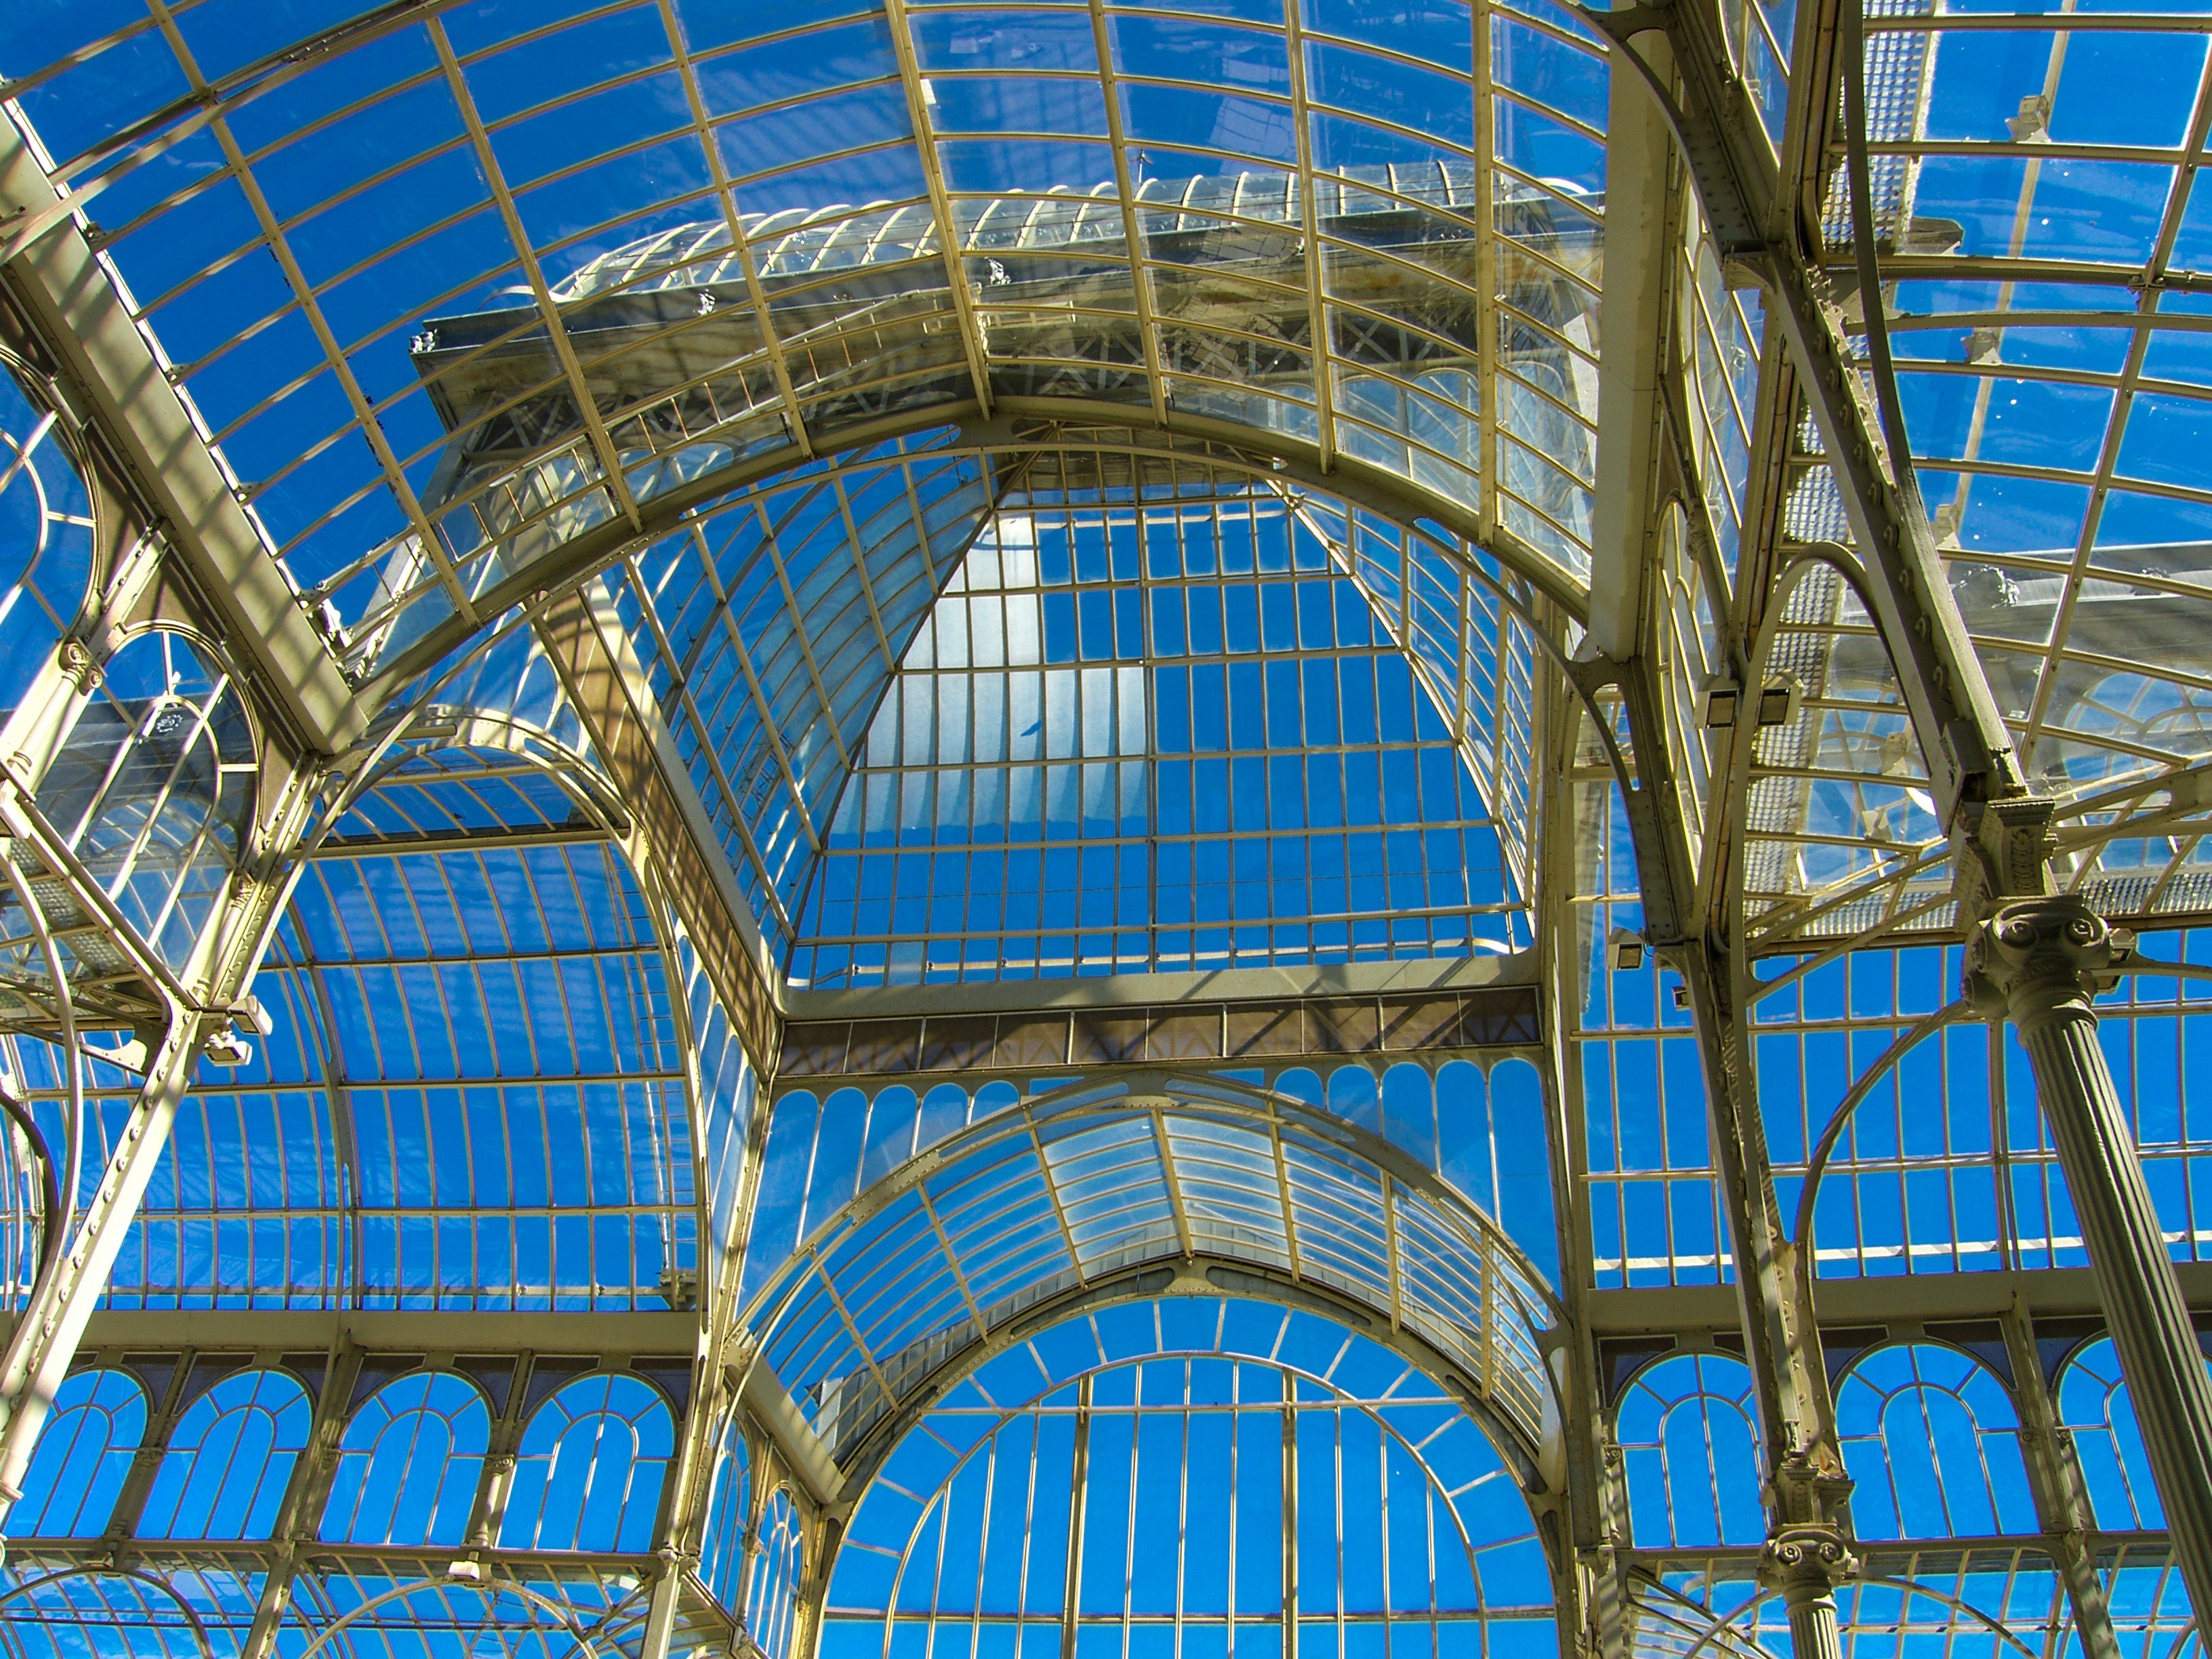
architecture, blue, symmetry, daylighting, building